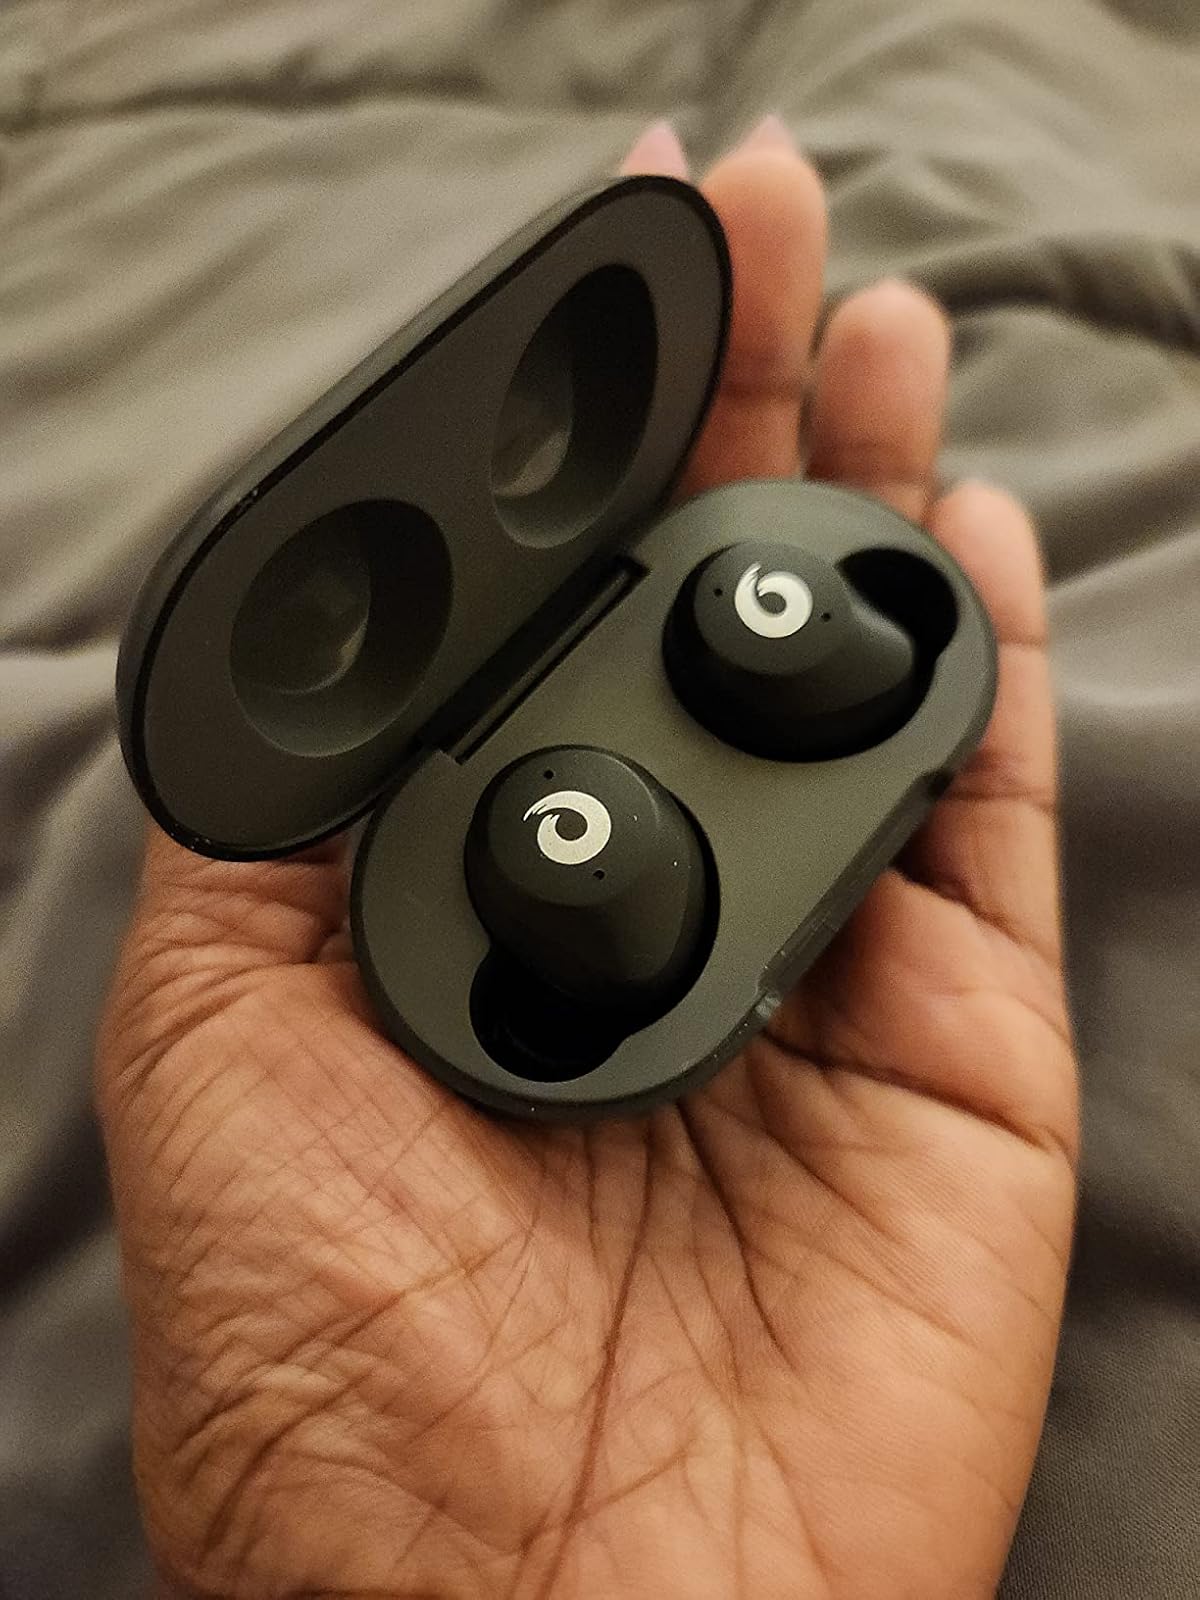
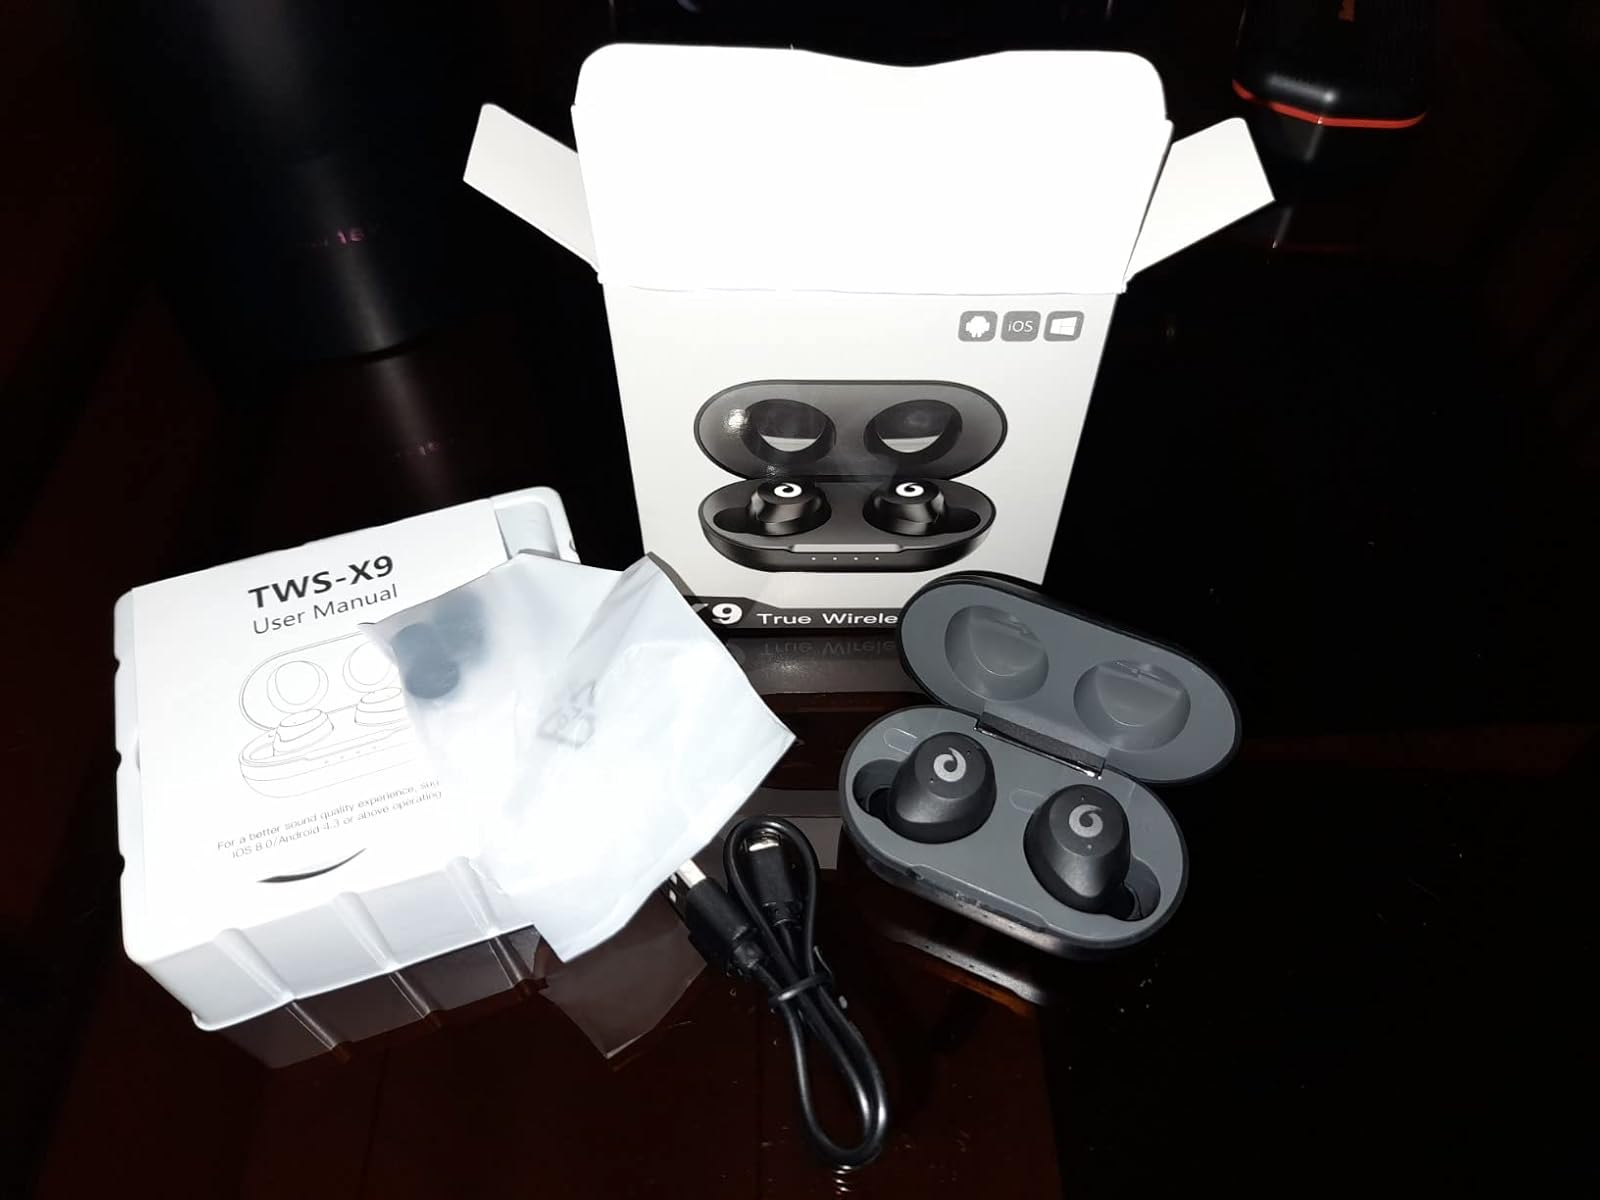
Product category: earbuds
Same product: yes